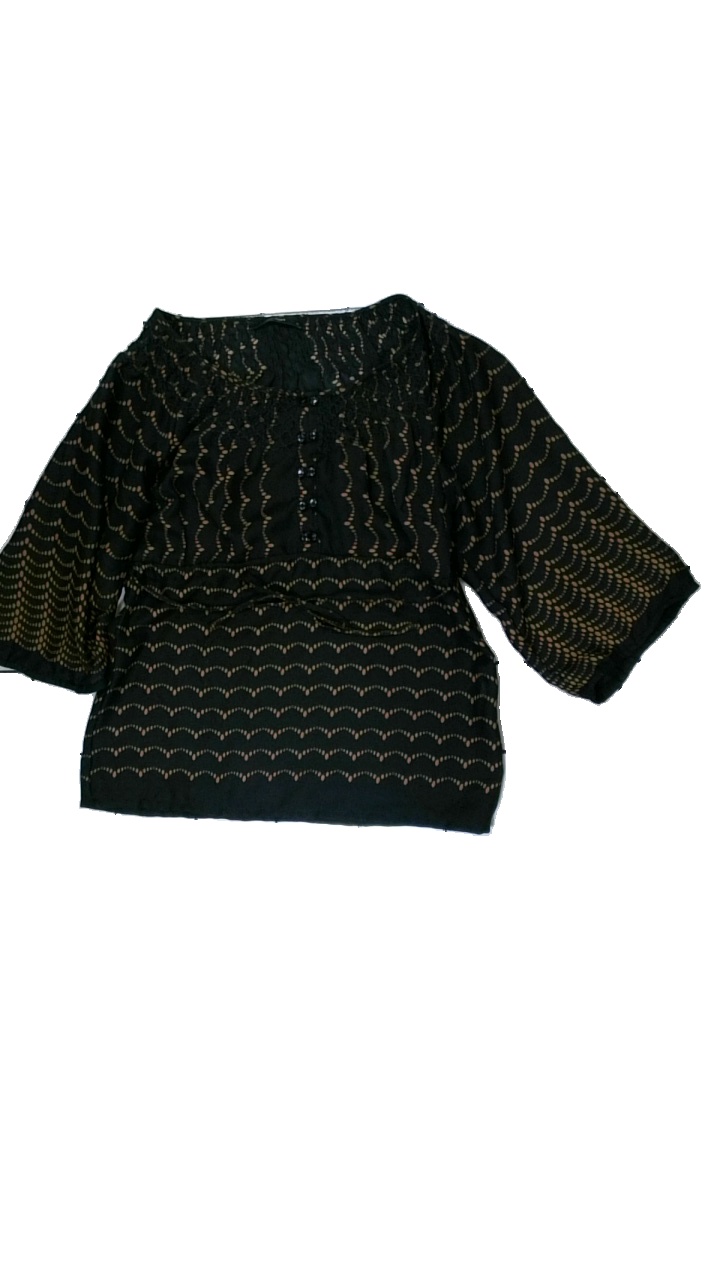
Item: Blouse (Ladies)
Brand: Vero Moda
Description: svart blus med prickar i ett vågigt mönster. snöre i midjan och knappar fram. någon lös tråd
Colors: Black, Brown
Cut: Regular
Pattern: Dots
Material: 100% polyester
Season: All
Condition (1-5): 4
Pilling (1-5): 5
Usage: Reuse
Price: <50